Aust Severn Powerline Crossing

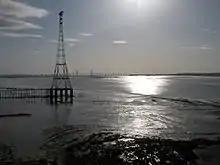
Eastern pylon at Aust, photographed from the Severn Bridge

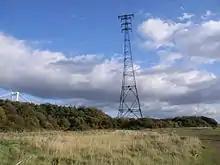
Western pylon at Beachley

Aust Severn Powerline Crossing is the longest overhead power line span in the United Kingdom with a length of .